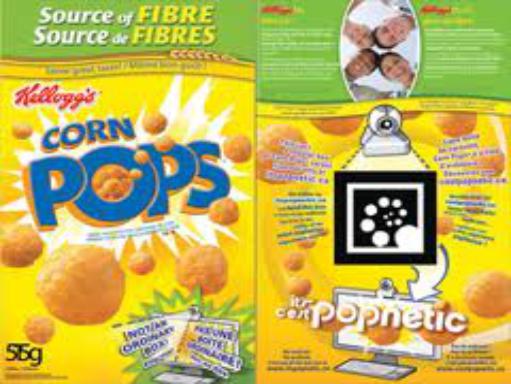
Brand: Corn Pops
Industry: Food